Awaji ware

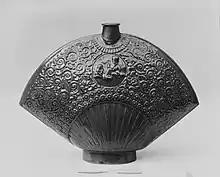
Porcelain bottle, c. 1840 (black and white photo)

, also known as "Minpei" or "Mimpei" ware, is a type of Japanese pottery traditionally made on Awaji Island in the eastern part of the Seto Inland Sea, western Japan. Some pieces are porcelain, others described as glazed "porcelaneous ware" or "pottery".